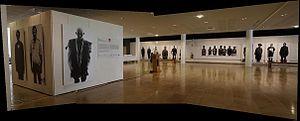
Exposition Zeng Nian
Nian Zeng et aussi, le plus souvent, à la chinoise : Zeng Nian ou encore ZENG Nian, né en 1954 à Wuxi dans la province du Jiangsu, est un photographe français, né en Chine. Il vit et travaille en France, à Cachan.